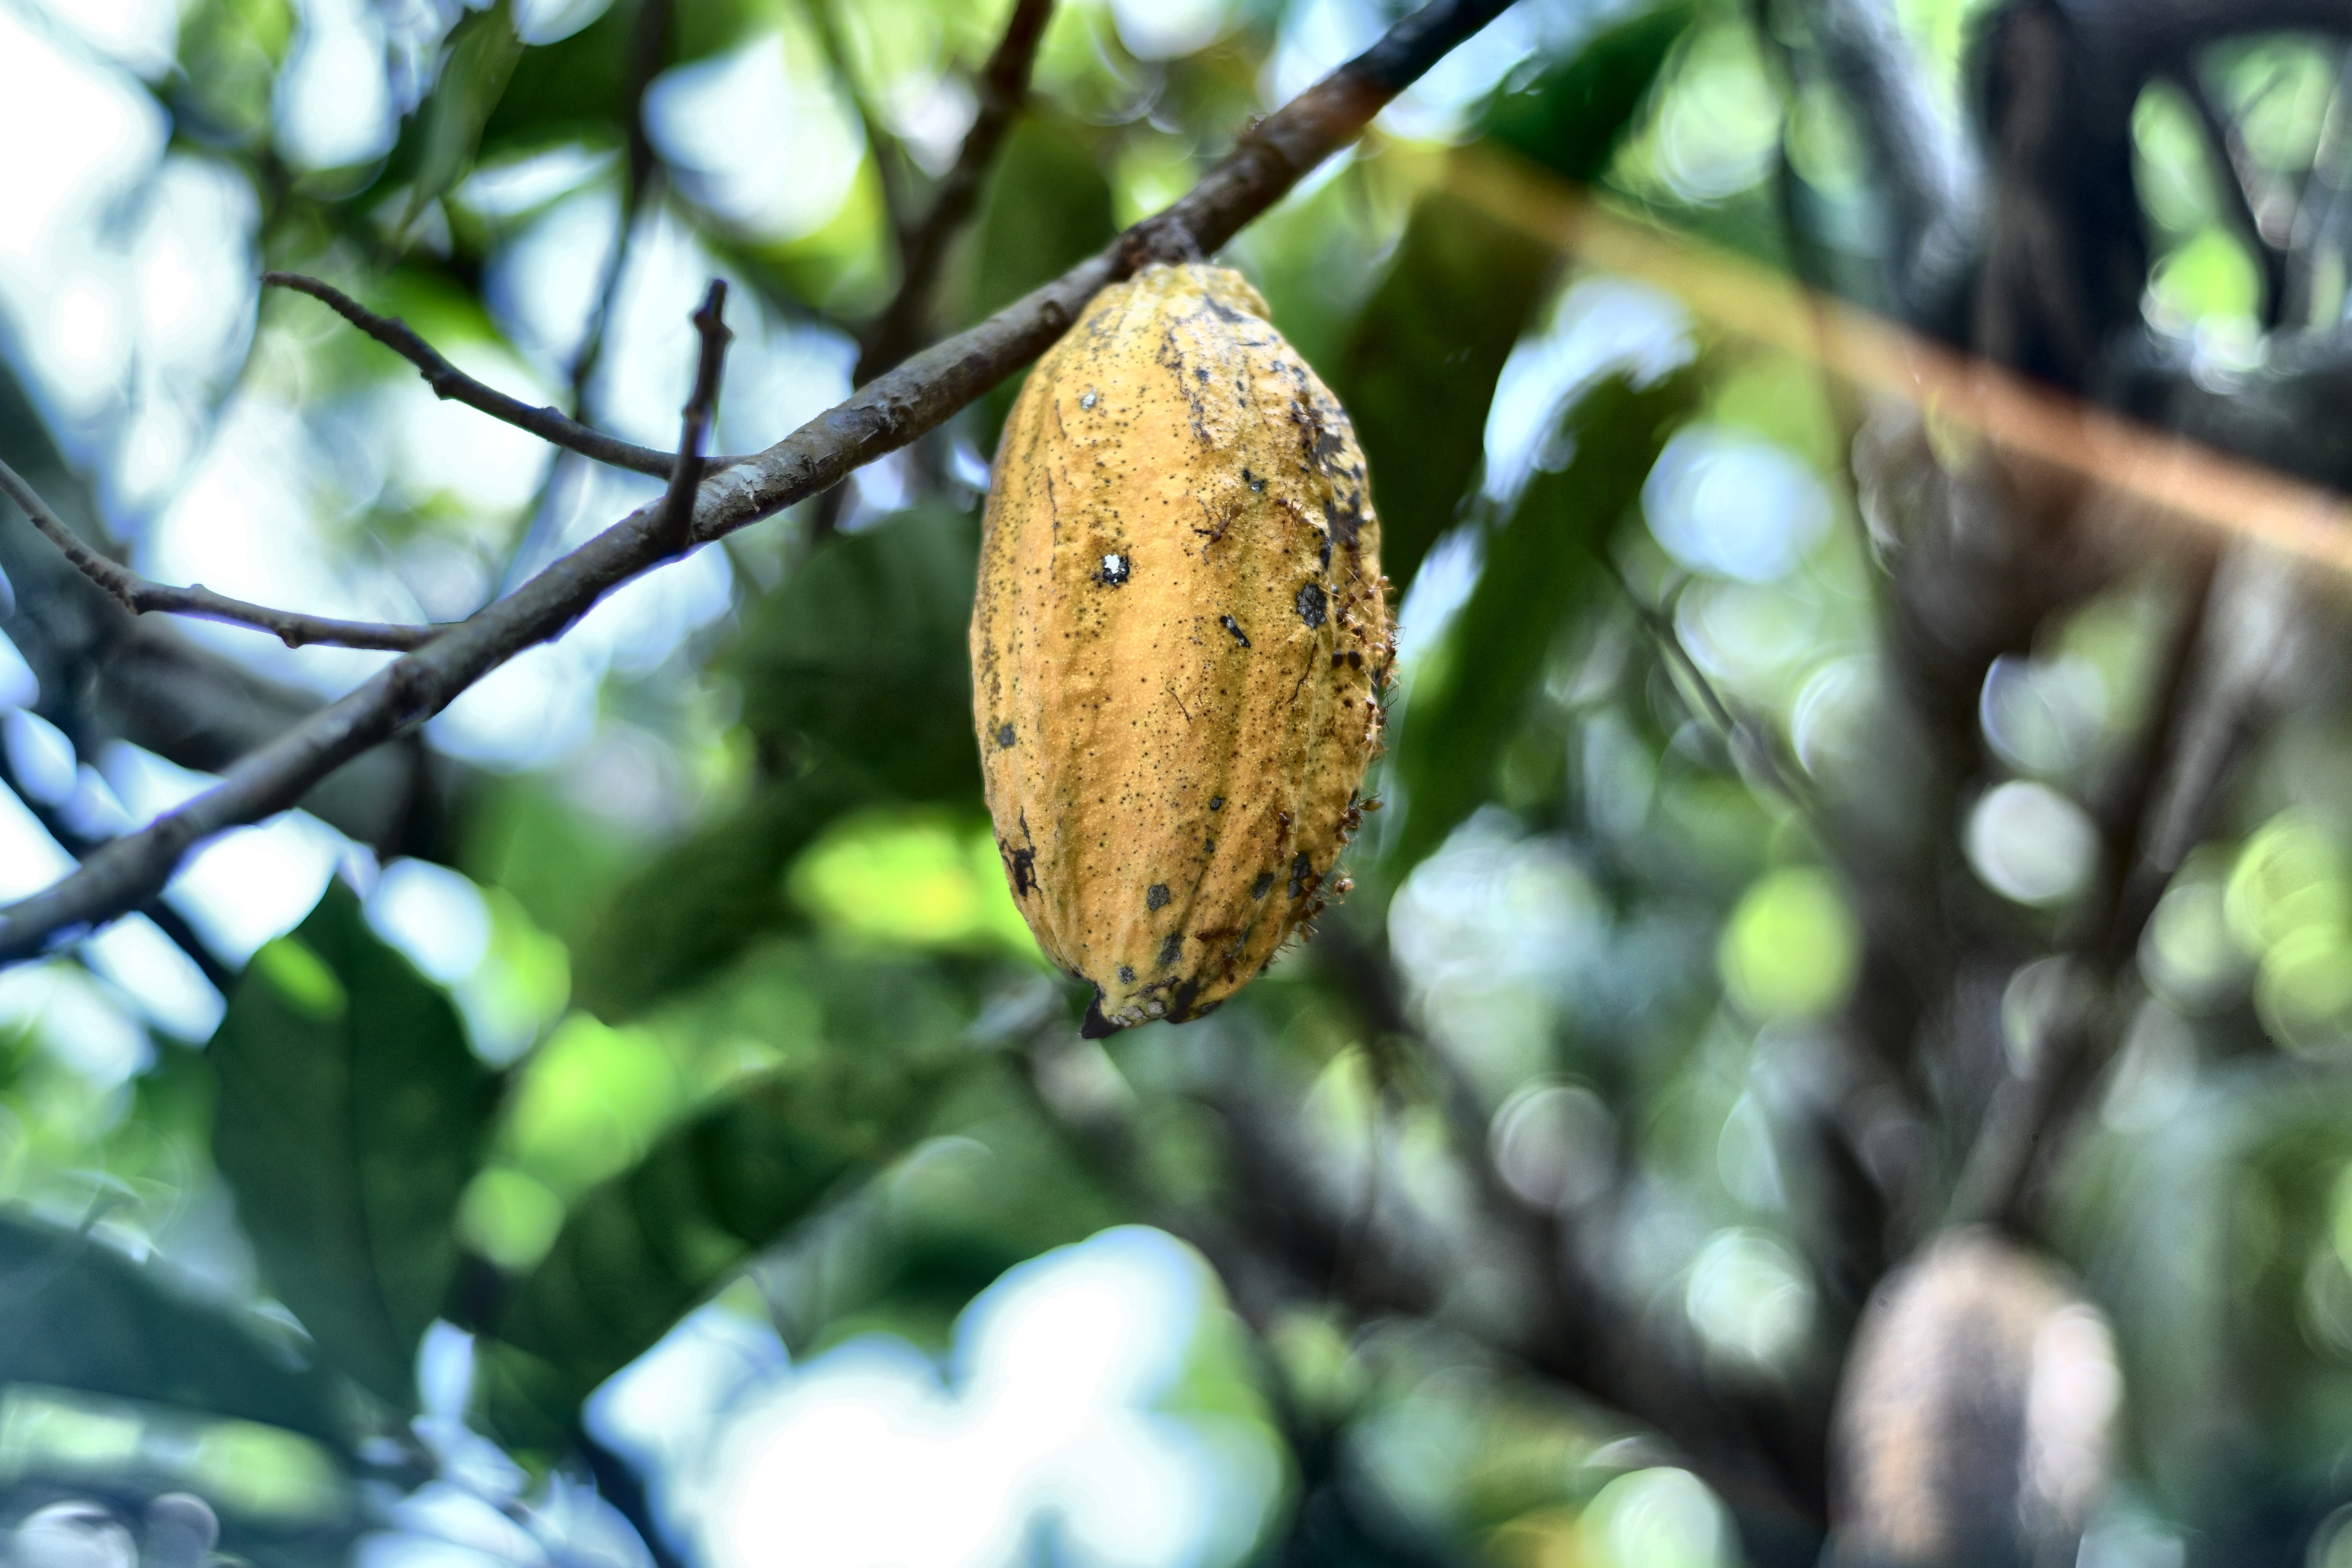
Maturity: mature
Variety: Angoleta